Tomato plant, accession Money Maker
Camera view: tilt-top (135 deg); turntable rotation: 300 degrees
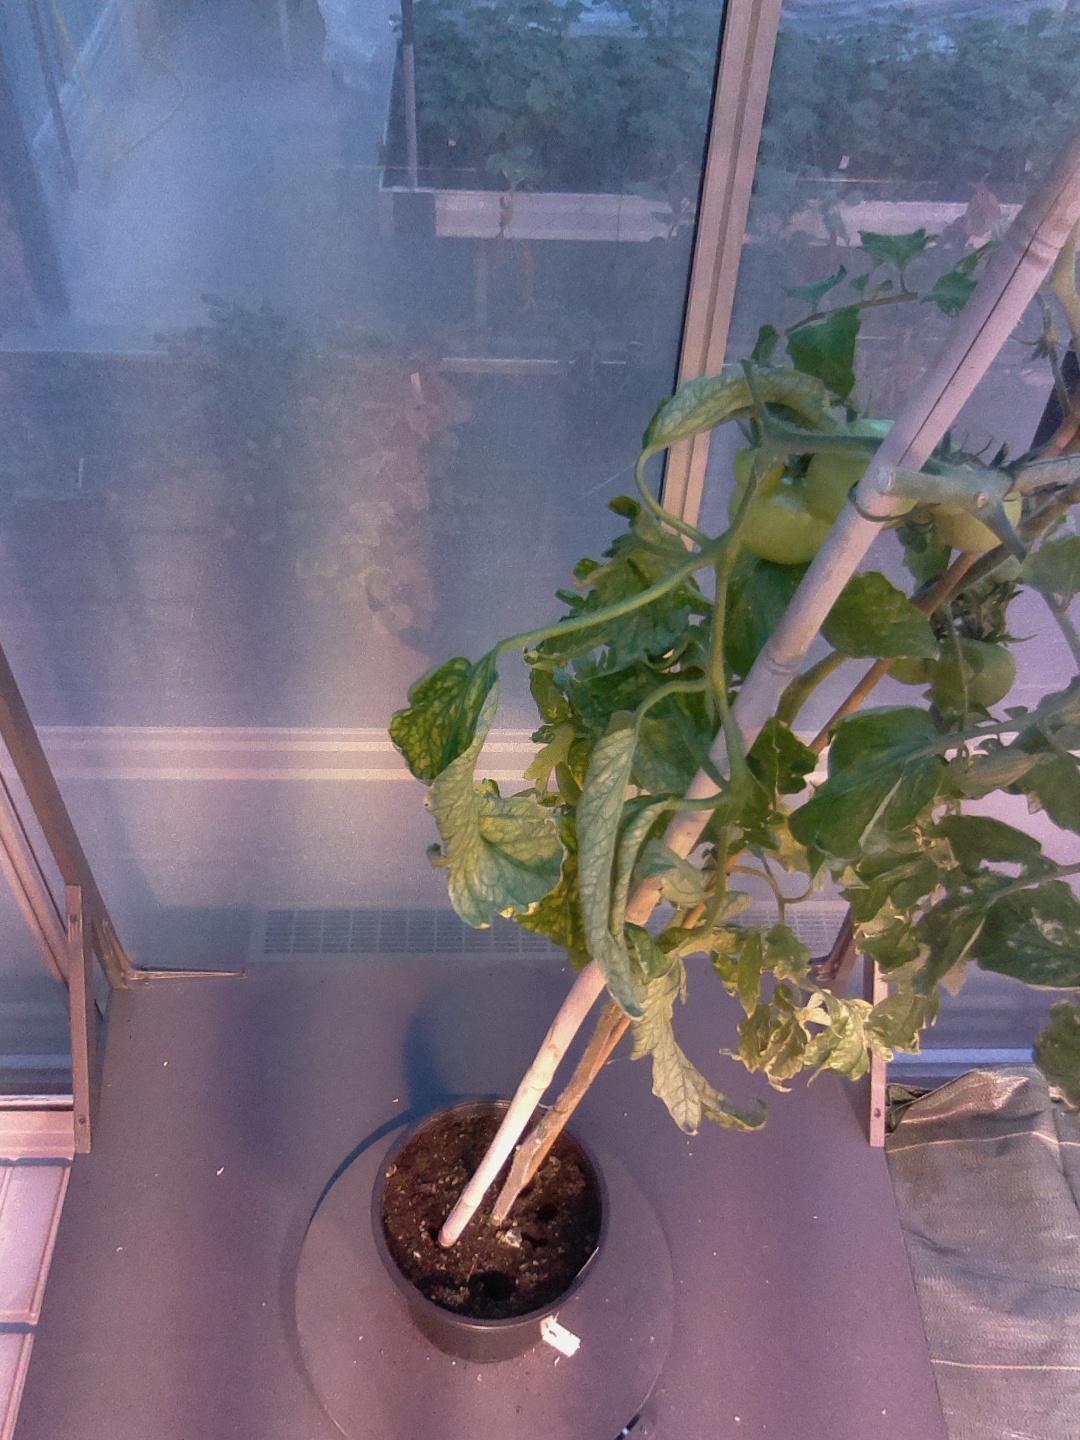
BBCH growth stage 79: 90% -100% of final fruit size